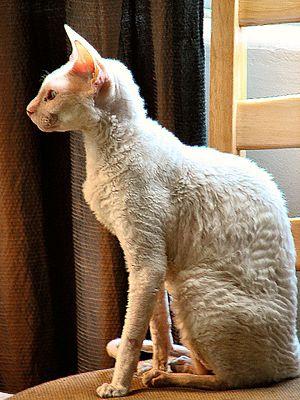
Les chats se distinguent par une grande variété de pelages tant en termes de couleurs, de motifs que de longueurs de poils. On parle alors de « robe ».
Un chat rex ou chat à poil frisé est un chat dont le poil est bouclé. On désigne plus généralement par mutation rex les mutations responsables du poil frisé, ces mutations peuvent affecter d'autres animaux, et notamment le lapin ou le cheval. L'apparition du poil frisé se fait naturellement dans les populations de chats, et ce n'est que par la suite que ce type de poil a été sélectionné dans l'optique de races bien déterminées. La mutation rex peut être combinée à des poils longs ou courts.